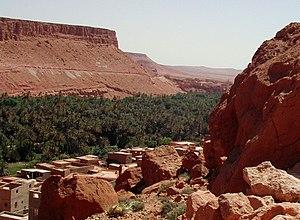
Cet article recense les zones humides d'importance internationale du Maroc concernées par la convention de Ramsar.